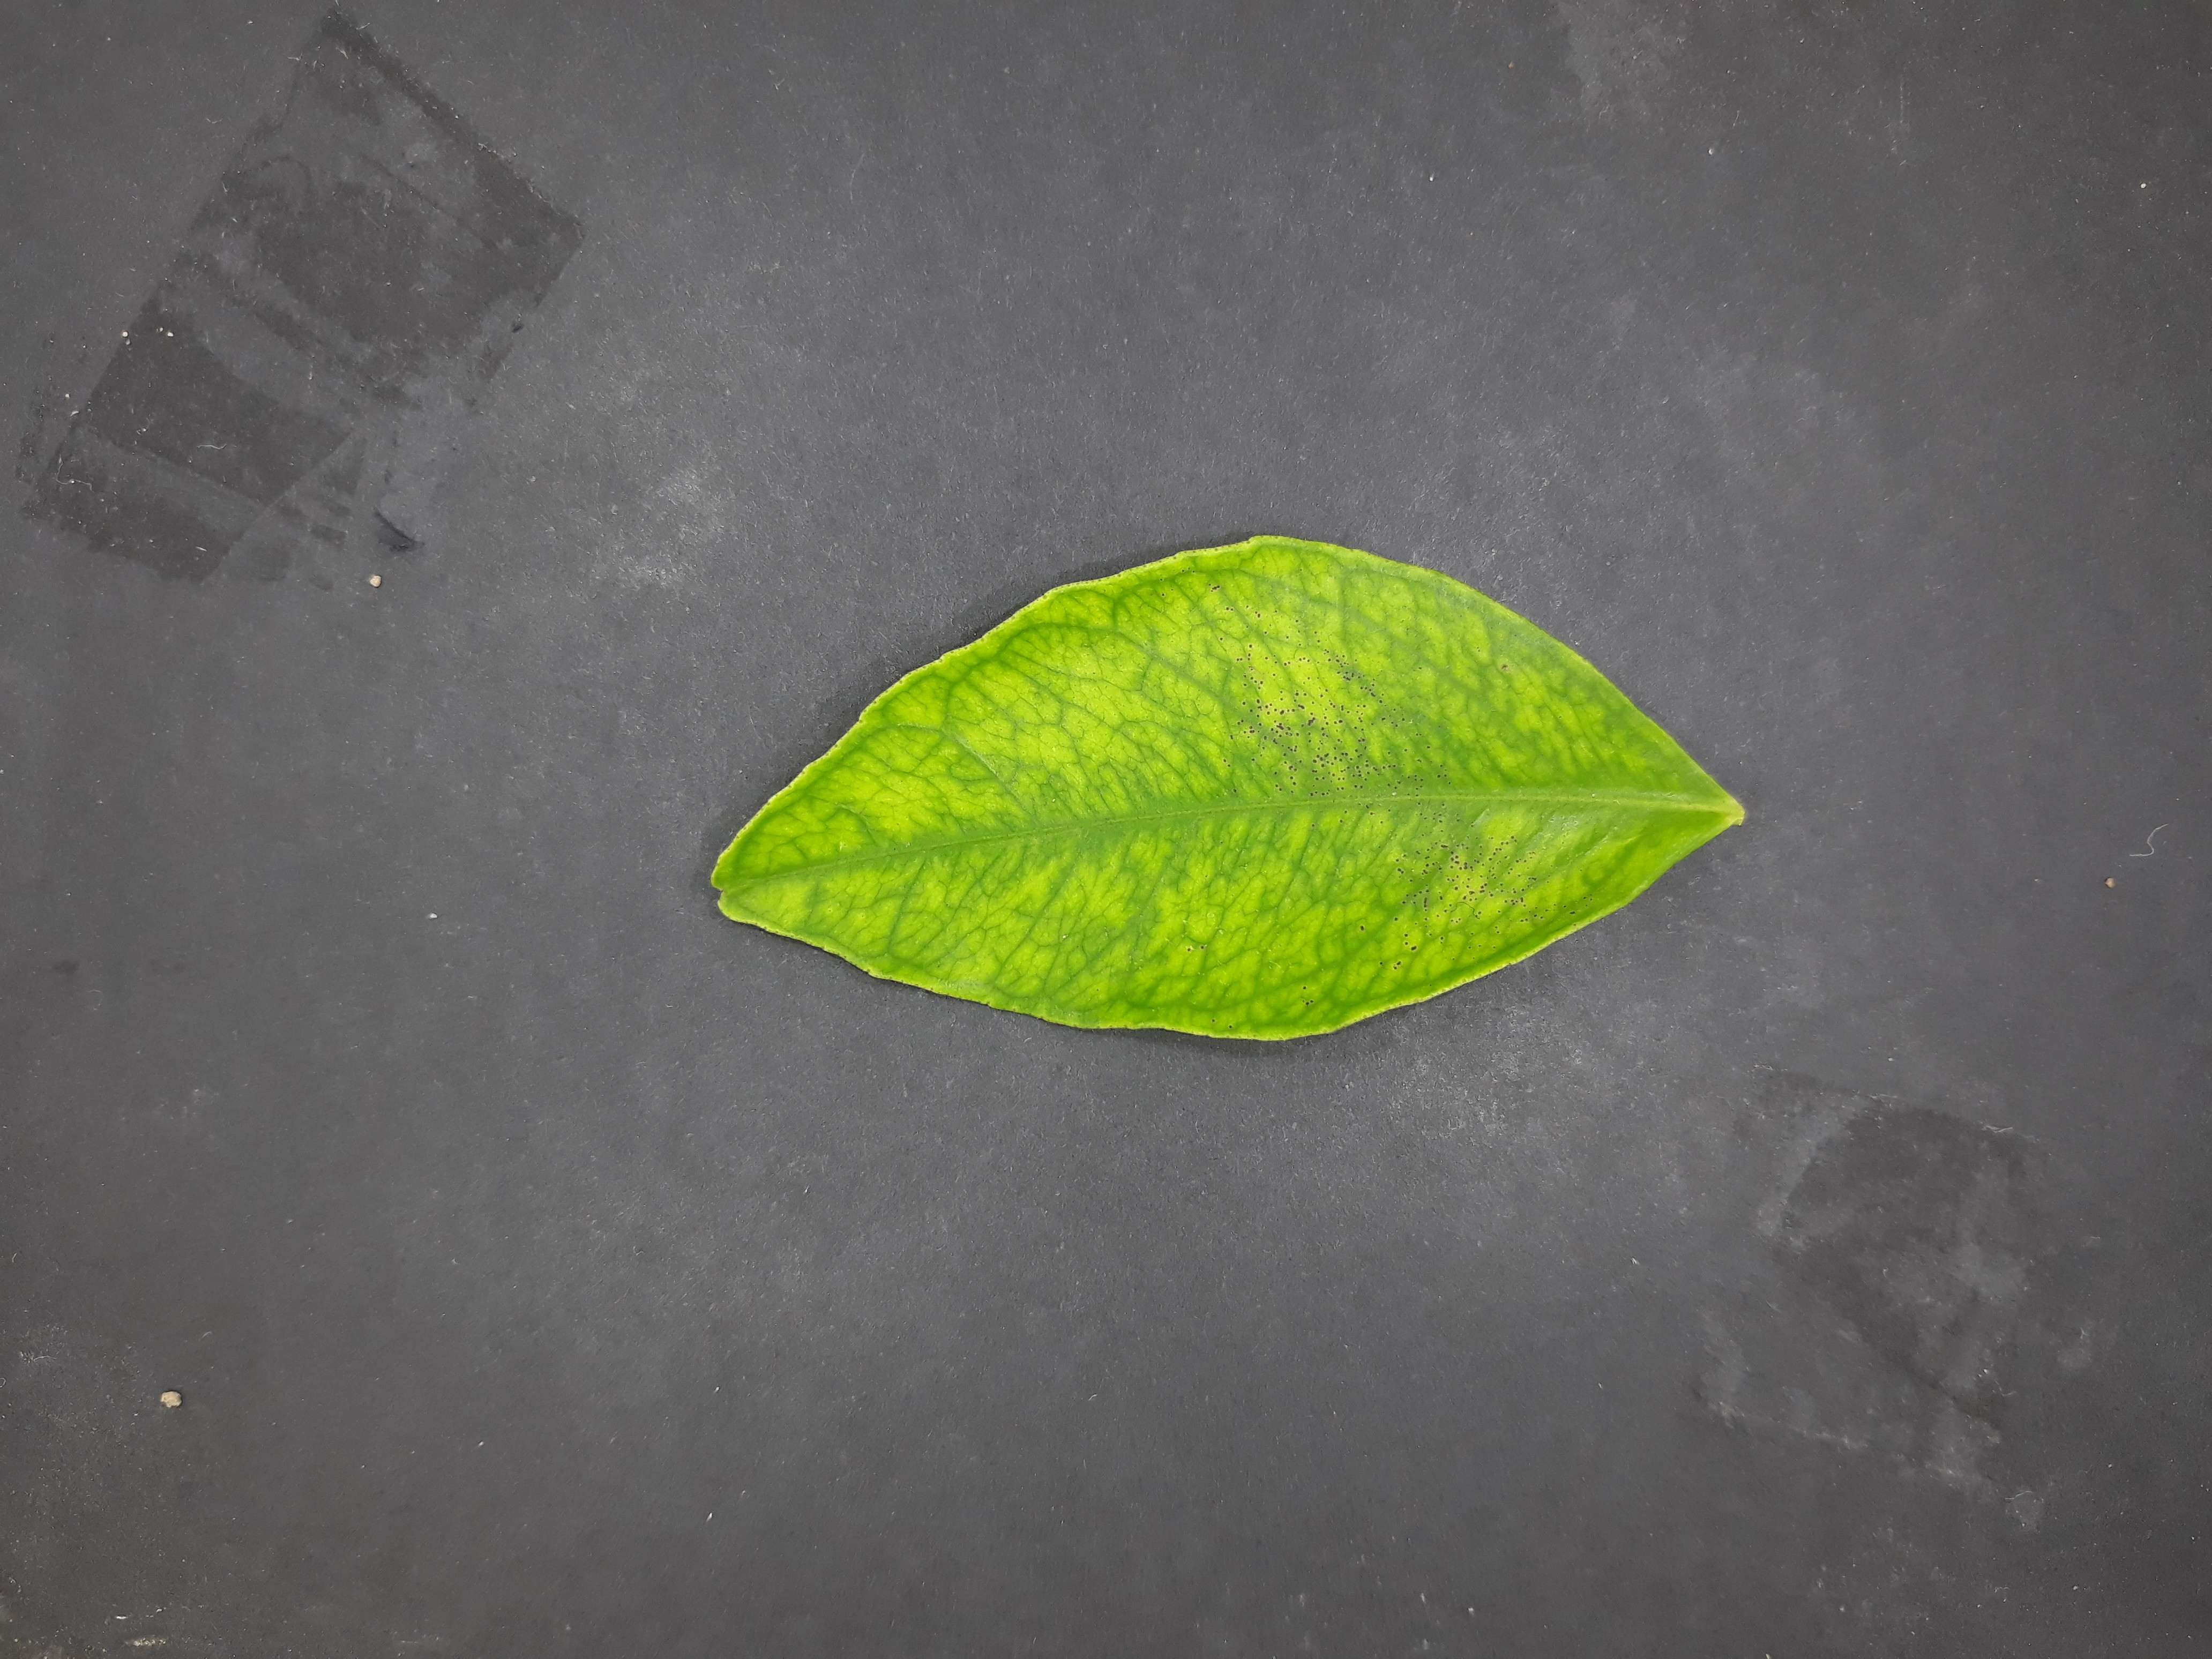
Label: Iron deficiency (Fe)